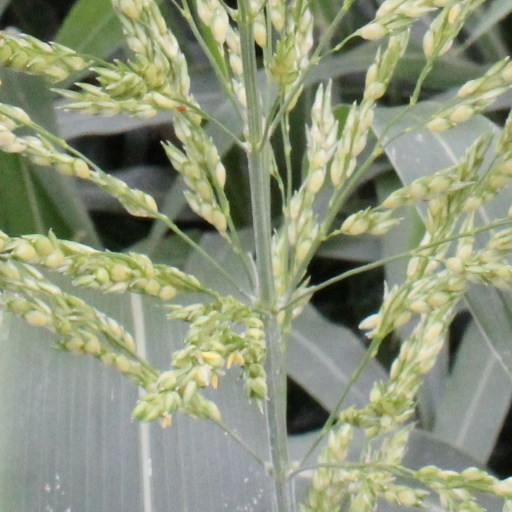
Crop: sorghum